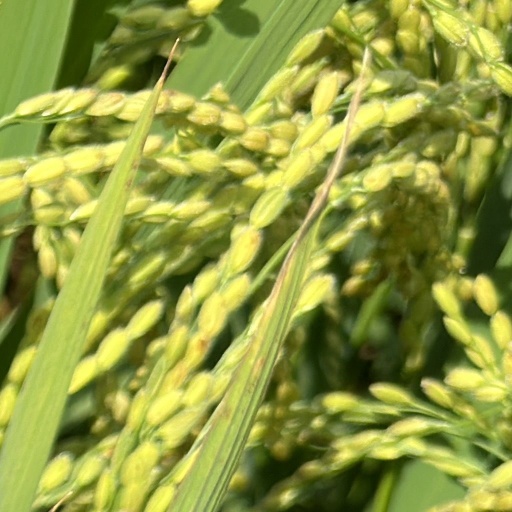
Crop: rice